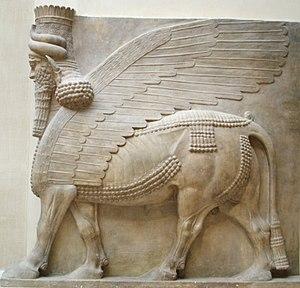
Taureau androcéphale ailé de profil, tourné vers la gauche. Bas-relief de la façade m, porte k, du palais bâti par Sargon II à Dur Sharukin, en Assyrie (actuelle Khorsabad, Iraq), v. 713–716 av. J.-C.
Le chérubin ou angelot est une figure d'ange qu'on trouve dans la religion juive et chrétienne. Leur figure originale est une « créature de sainteté », au physique qui mélange le lion, le taureau, l'oiseau et l'homme.